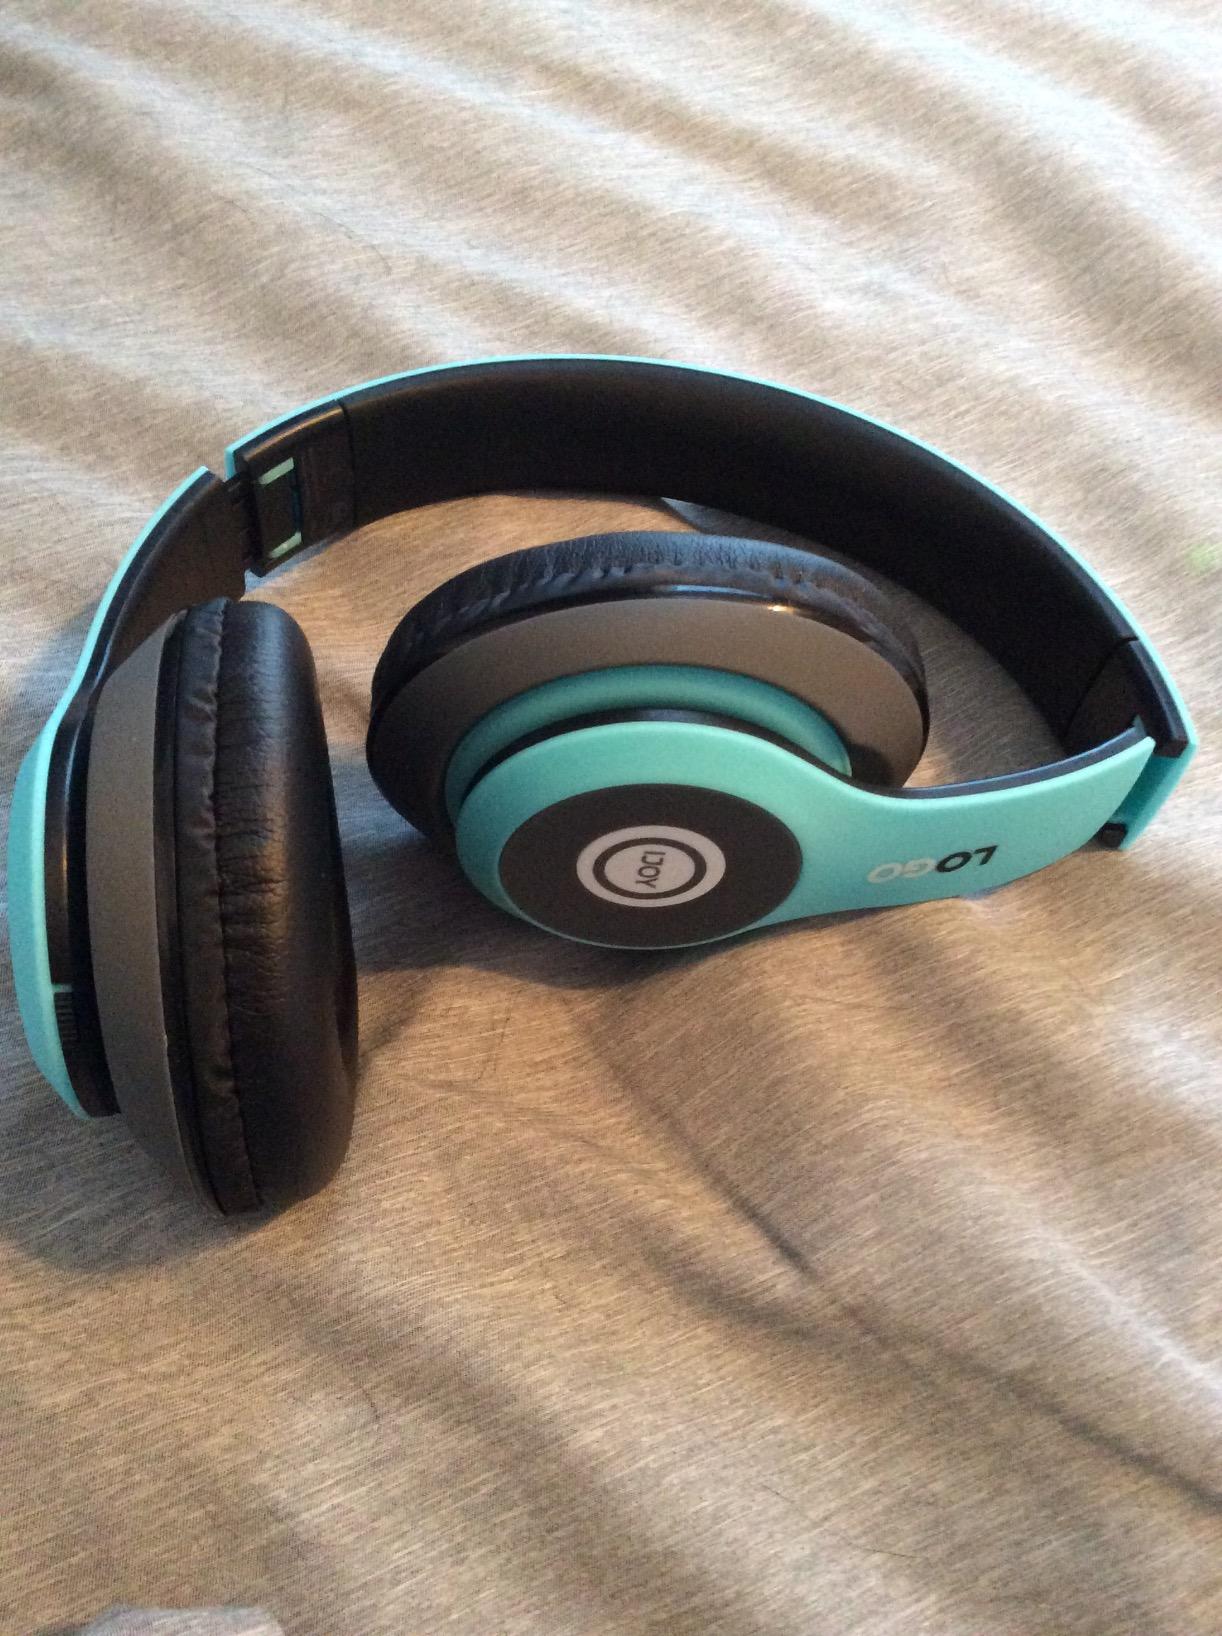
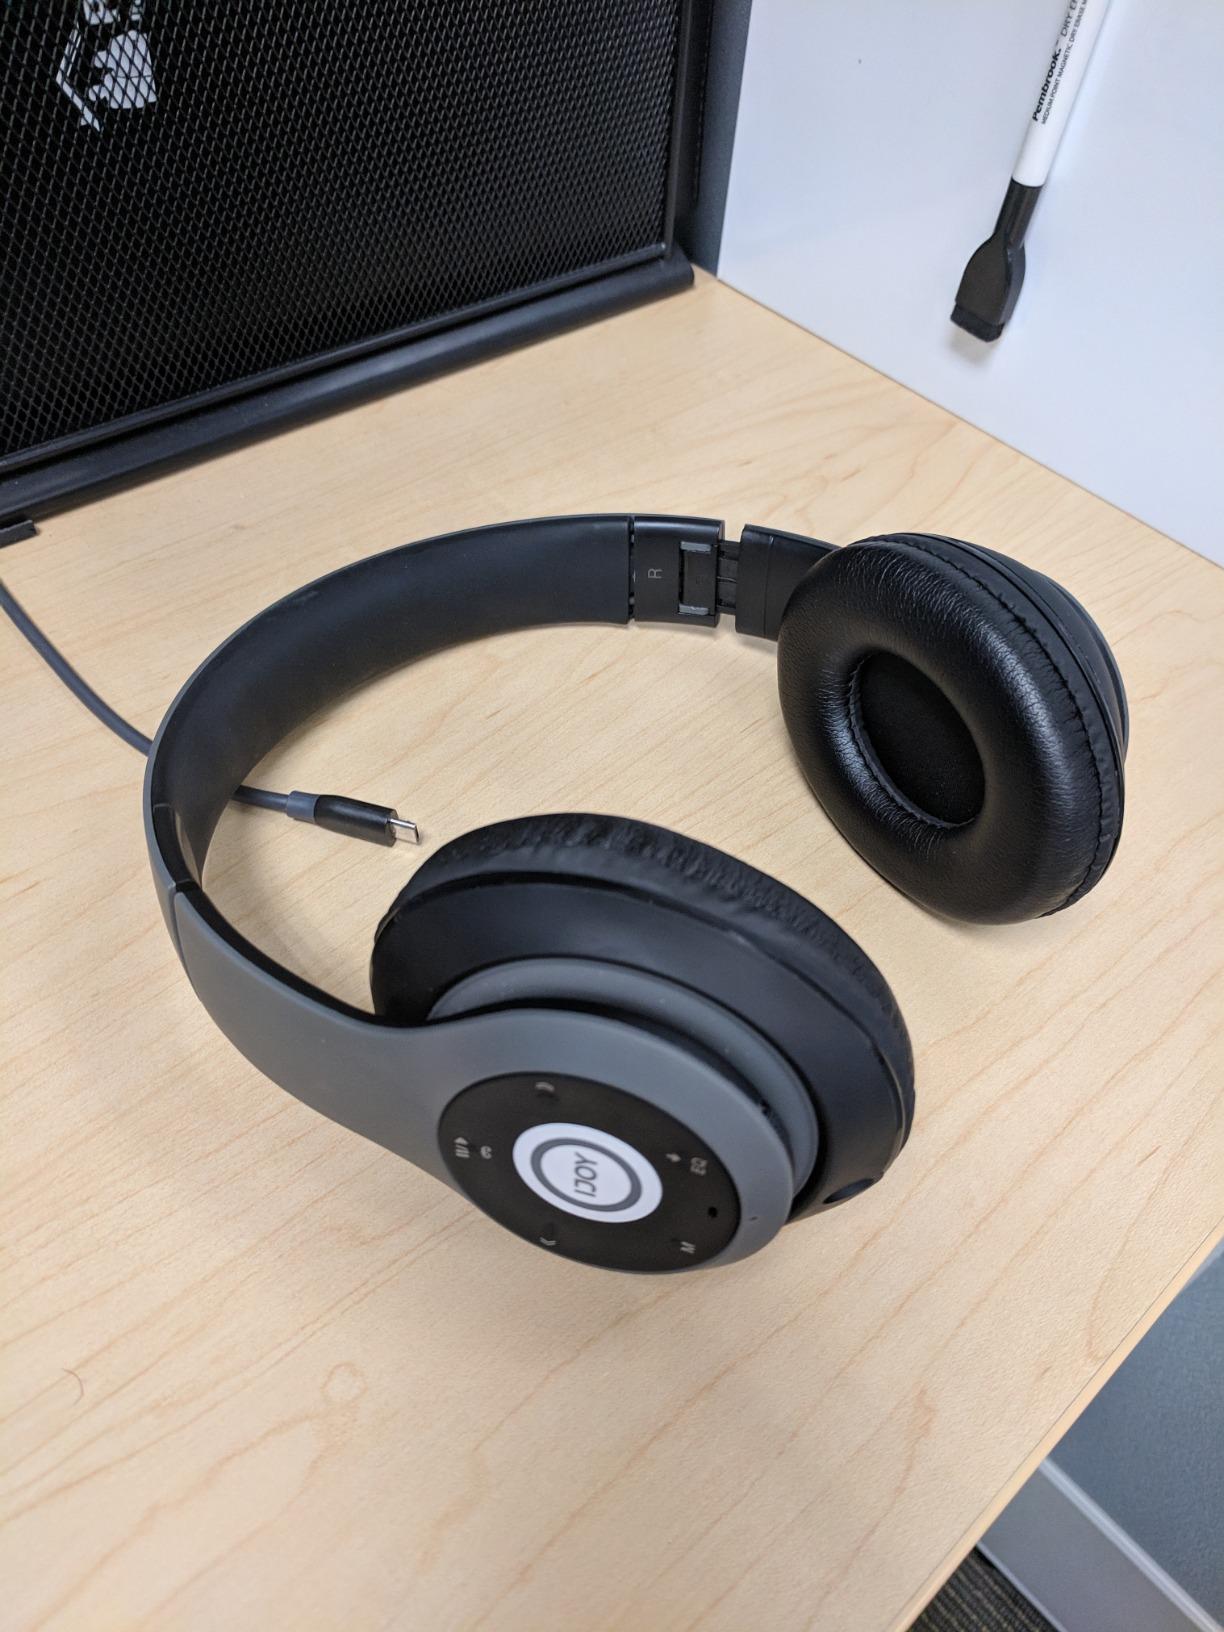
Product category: headphones
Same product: no